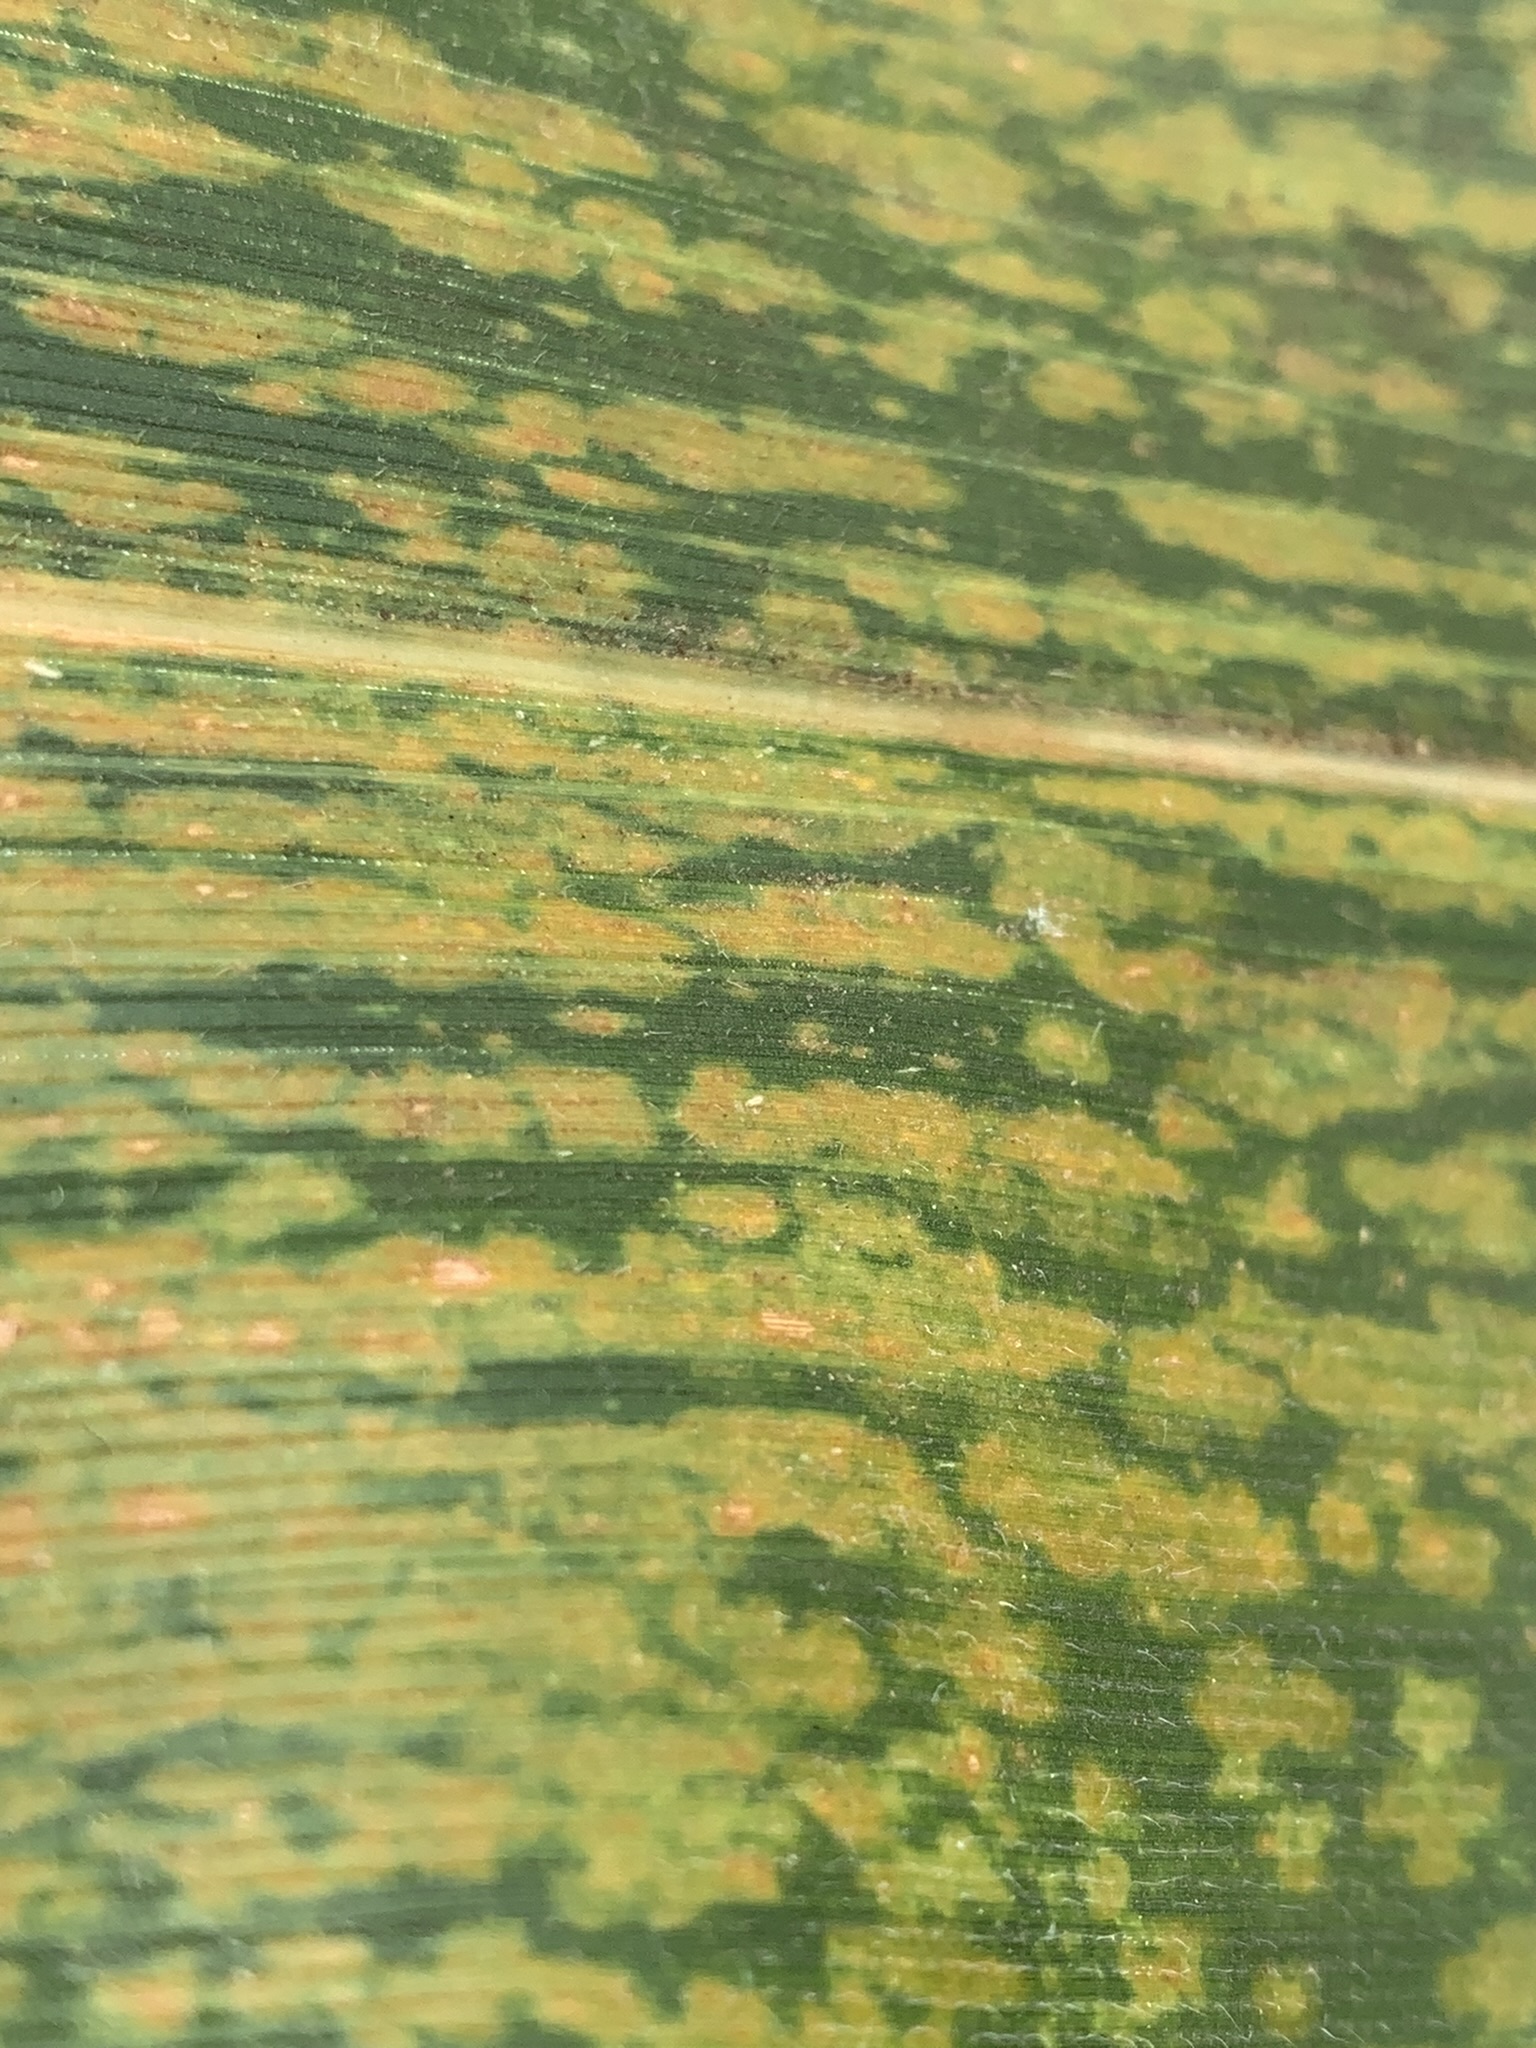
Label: MLN